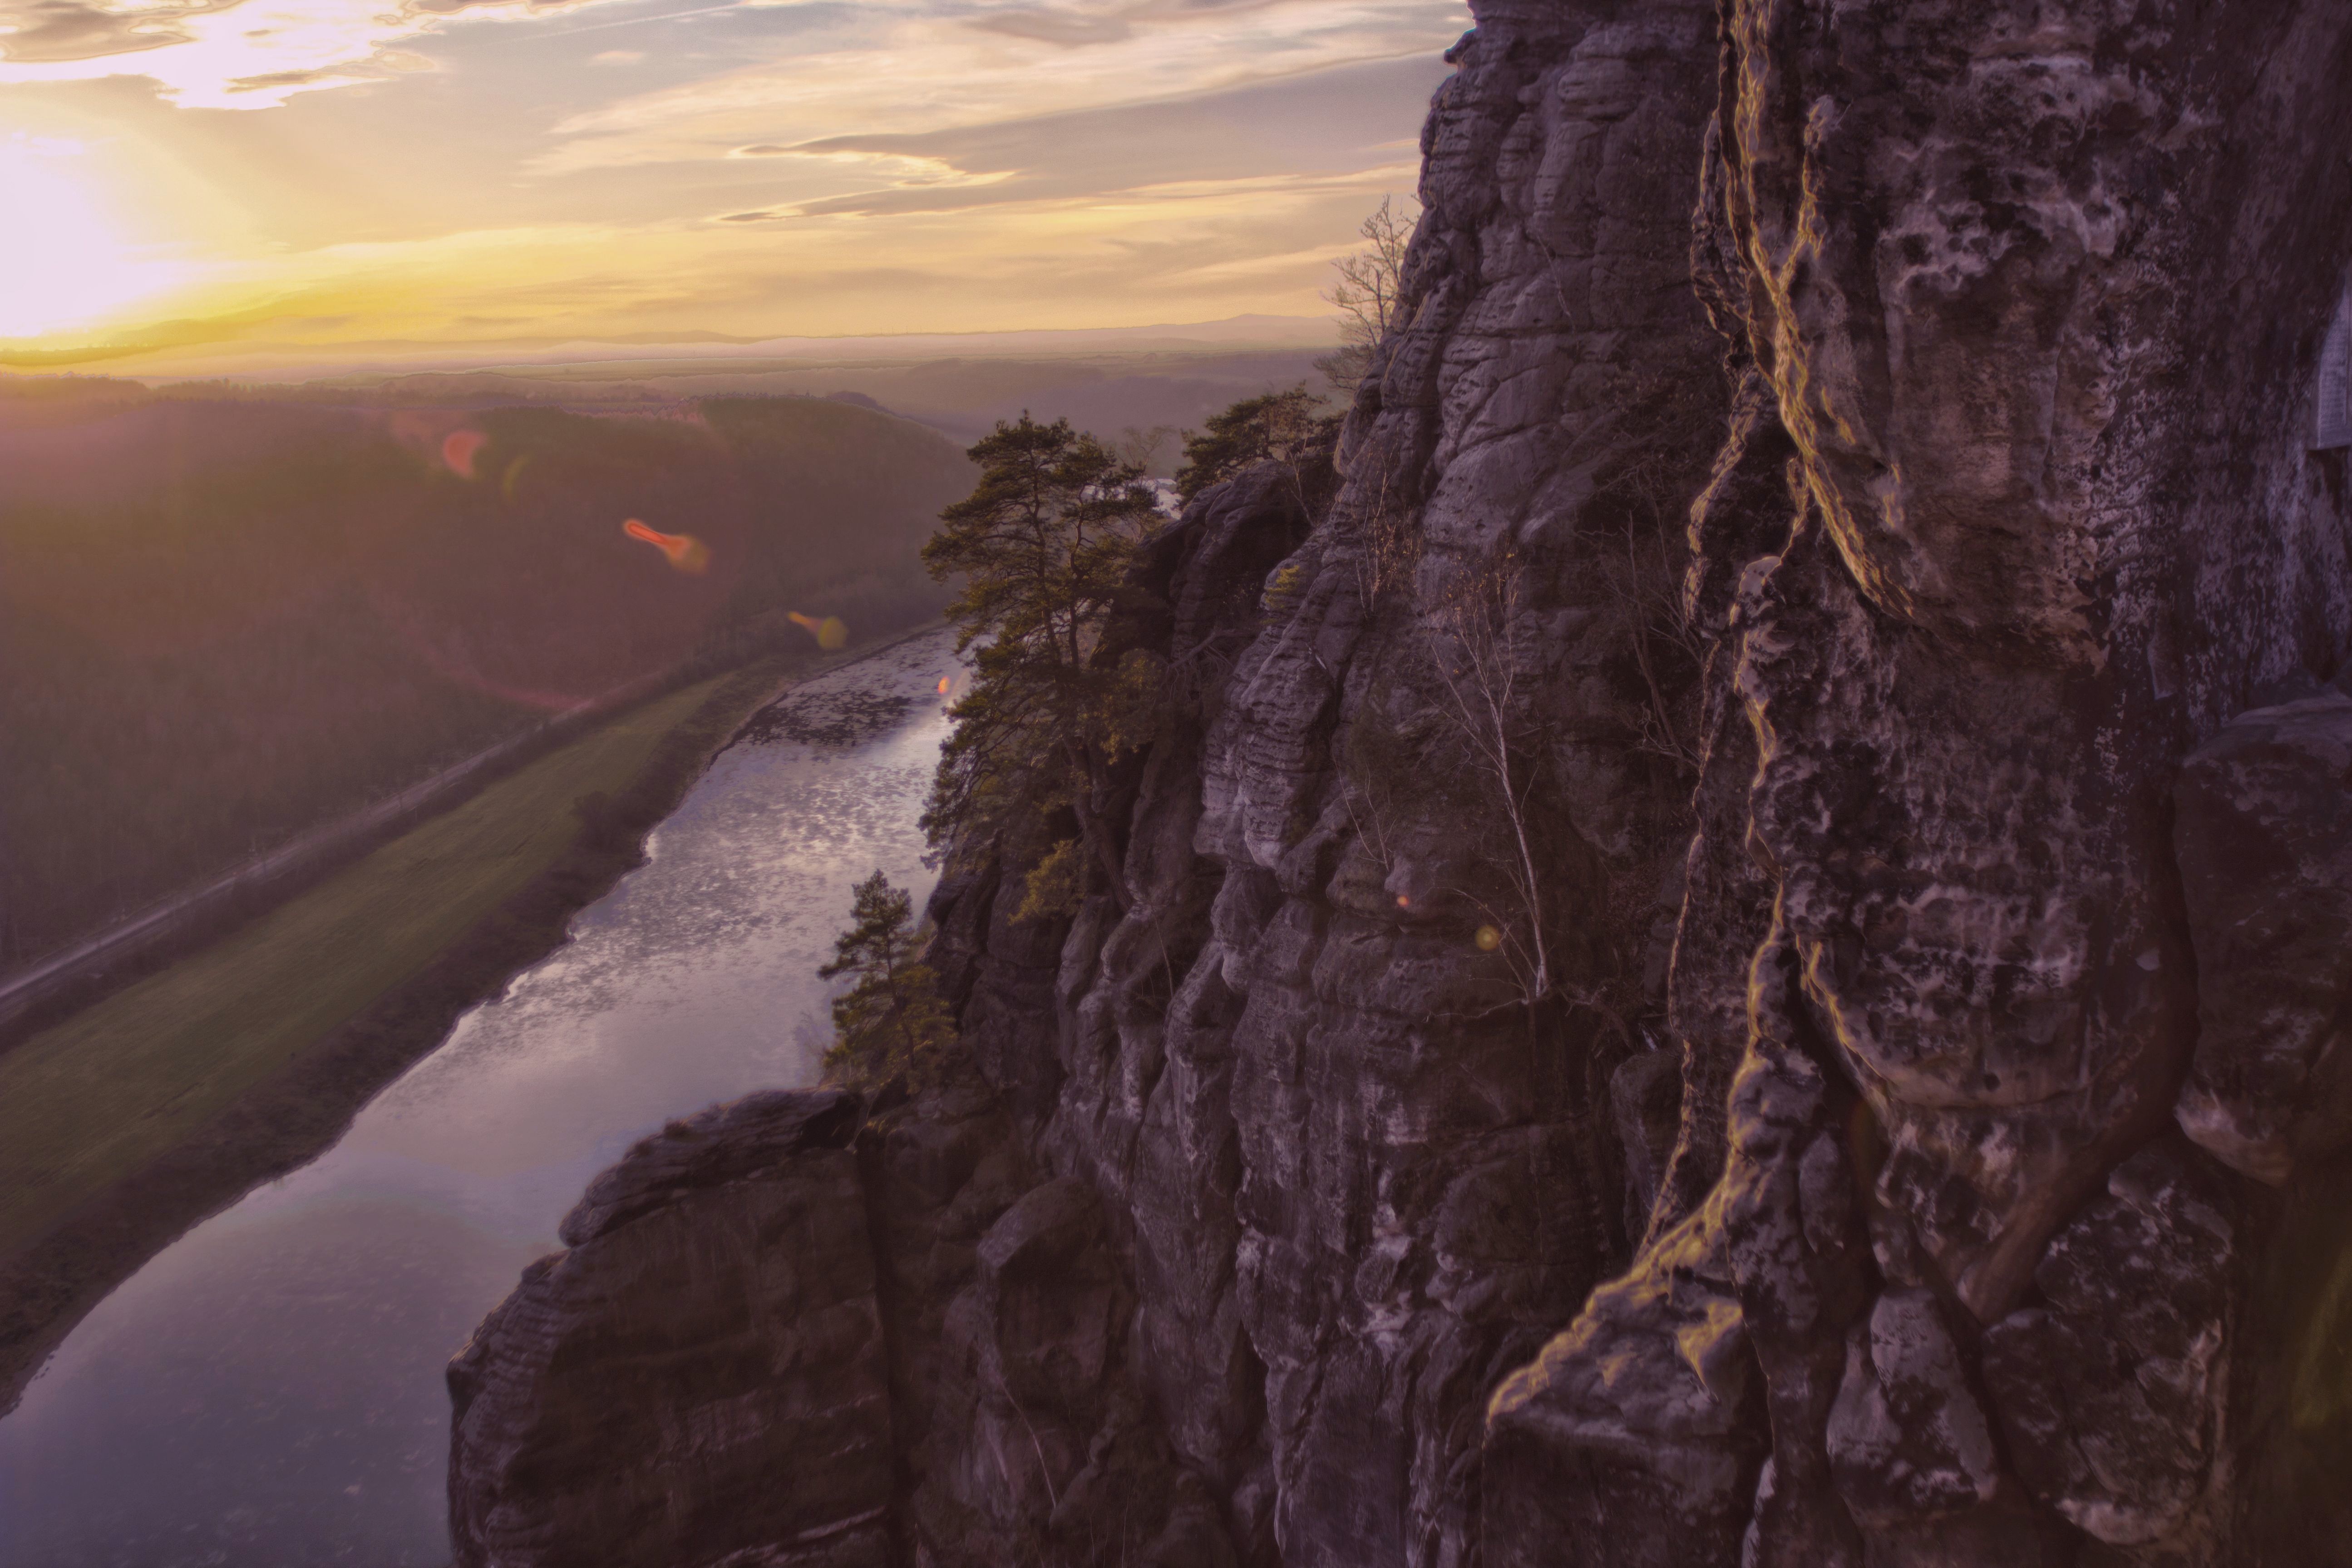
rock, sunrise, sunset, weather, terrain, screenshot, atmospheric phenomenon, geological phenomenon